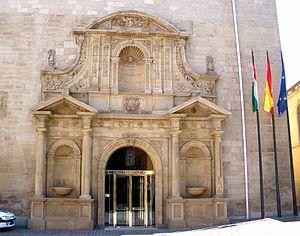
Le Parlement de La Rioja est le Parlement de la communauté autonome espagnole de La Rioja.